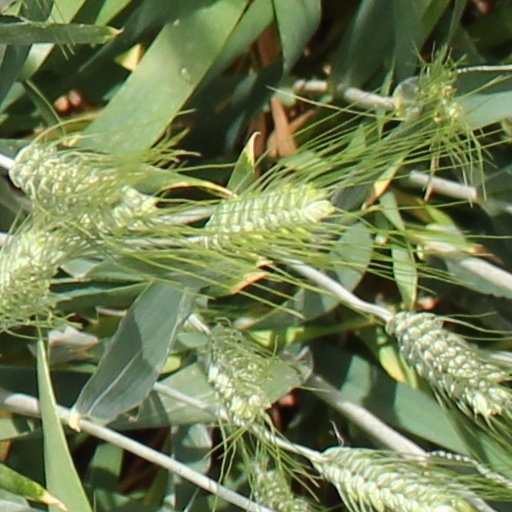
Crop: wheat